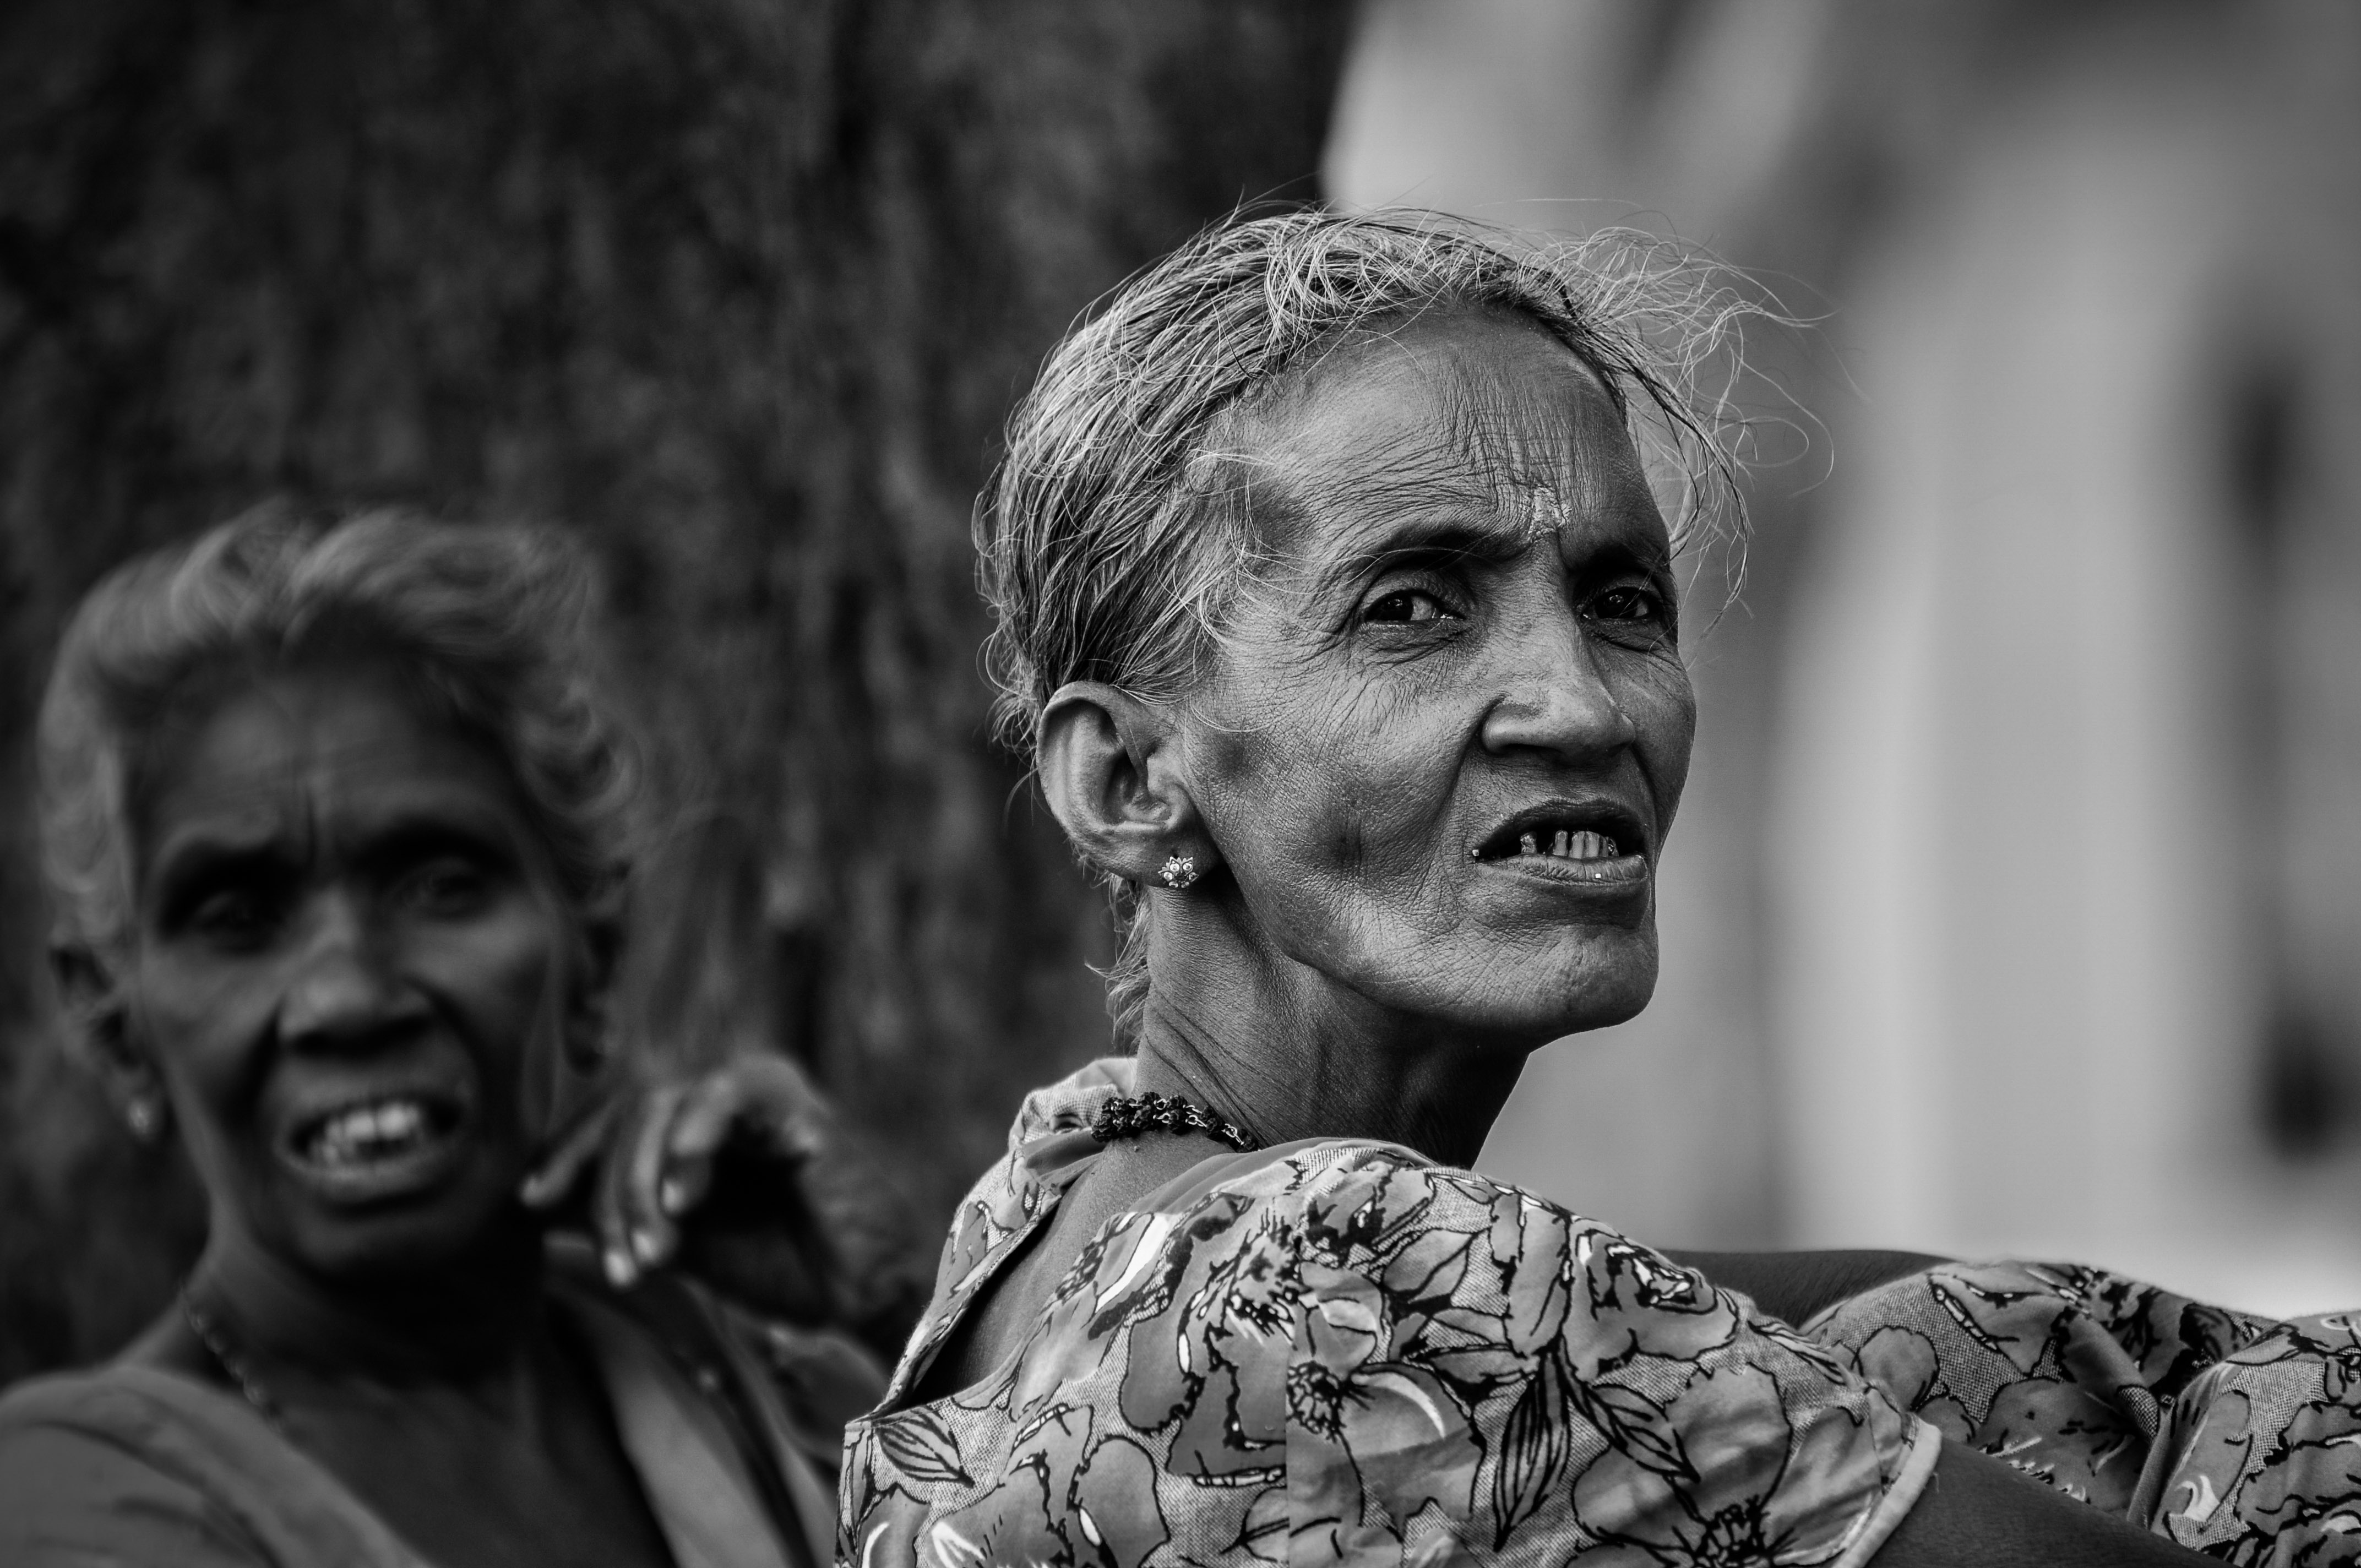
man, person, black and white, people, woman, white, old, portrait, child, human, care, black, monochrome, old man, innocent, poor, old people, monochrome photography, portrait photography